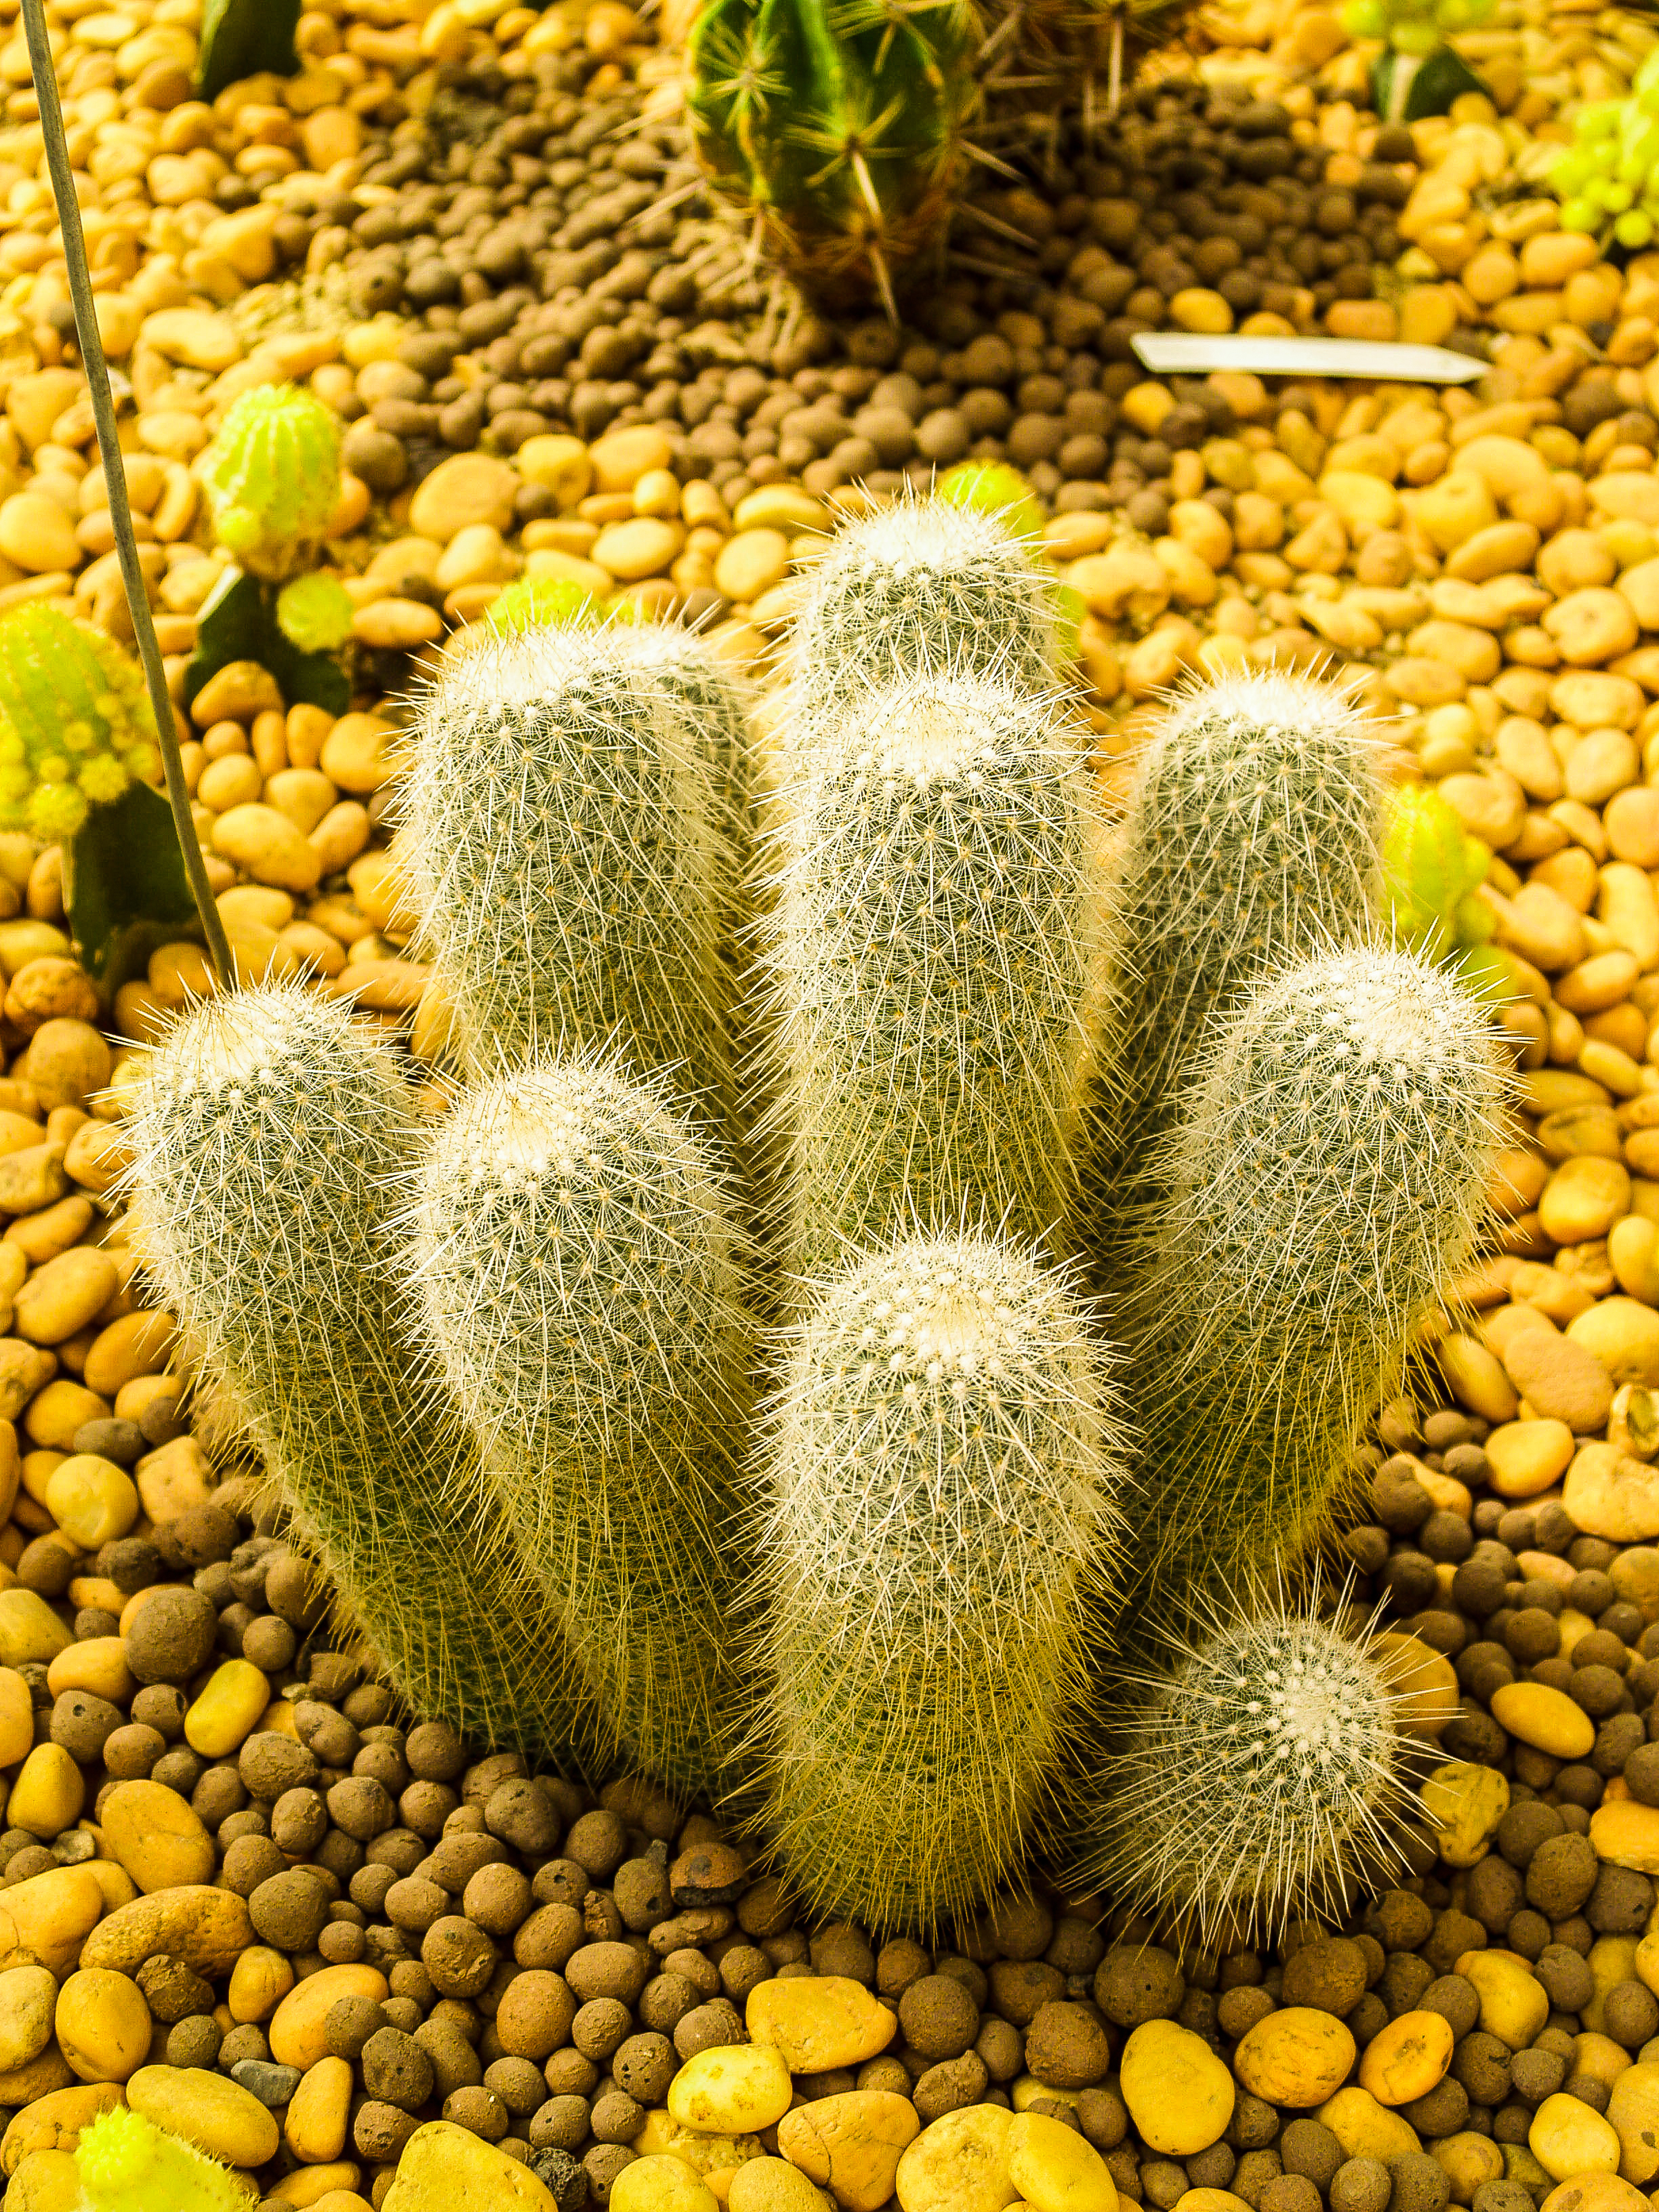
cactus, desert, plant, green, nature, garden, succulent, botany, botanical, dry, cacti, growth, sharp, landscape, grow, flower, summer, leaf, pattern, background, closeup, beautiful, thorn, spine, macro, natural, flora, spike, tropical, texture, vegetation, thorns spines and prickles, organism, caryophyllales, flowering plant